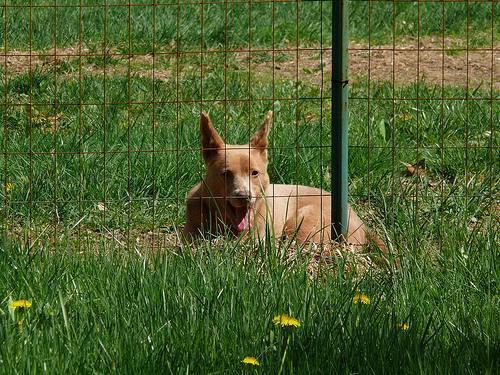
kelpie